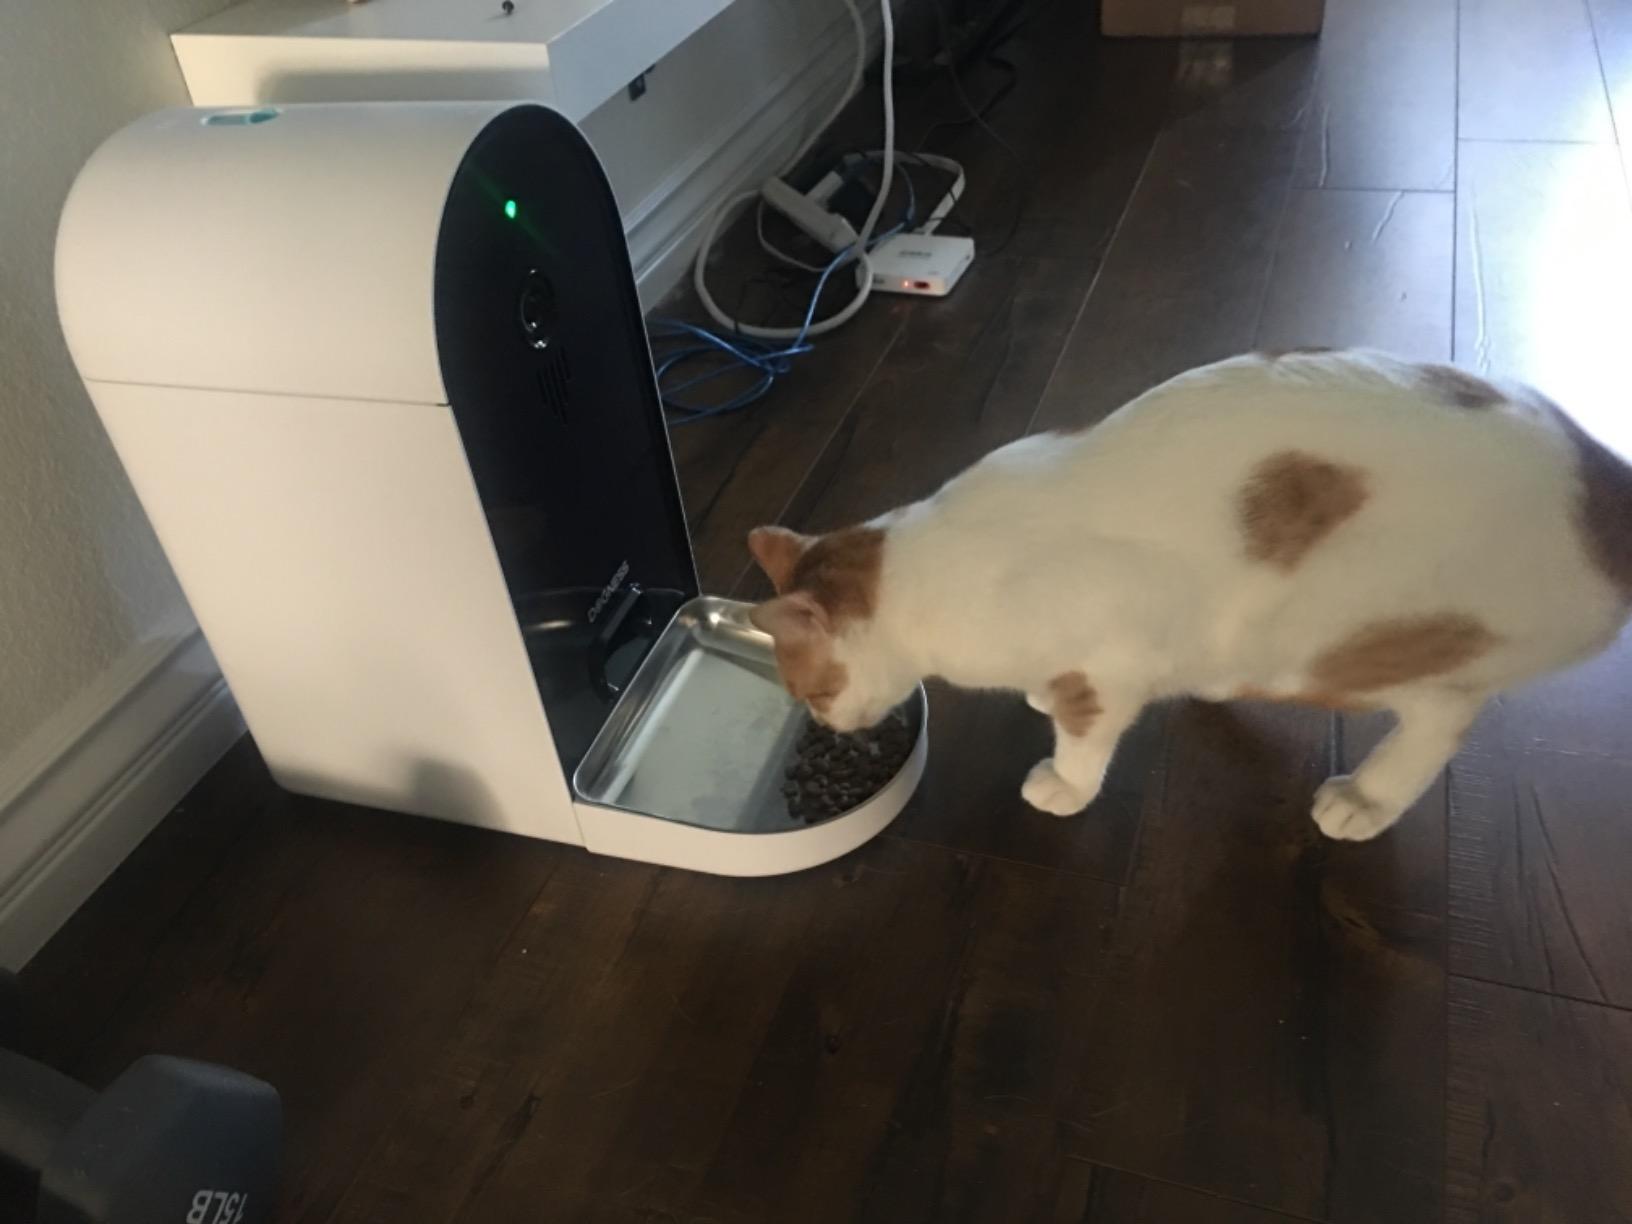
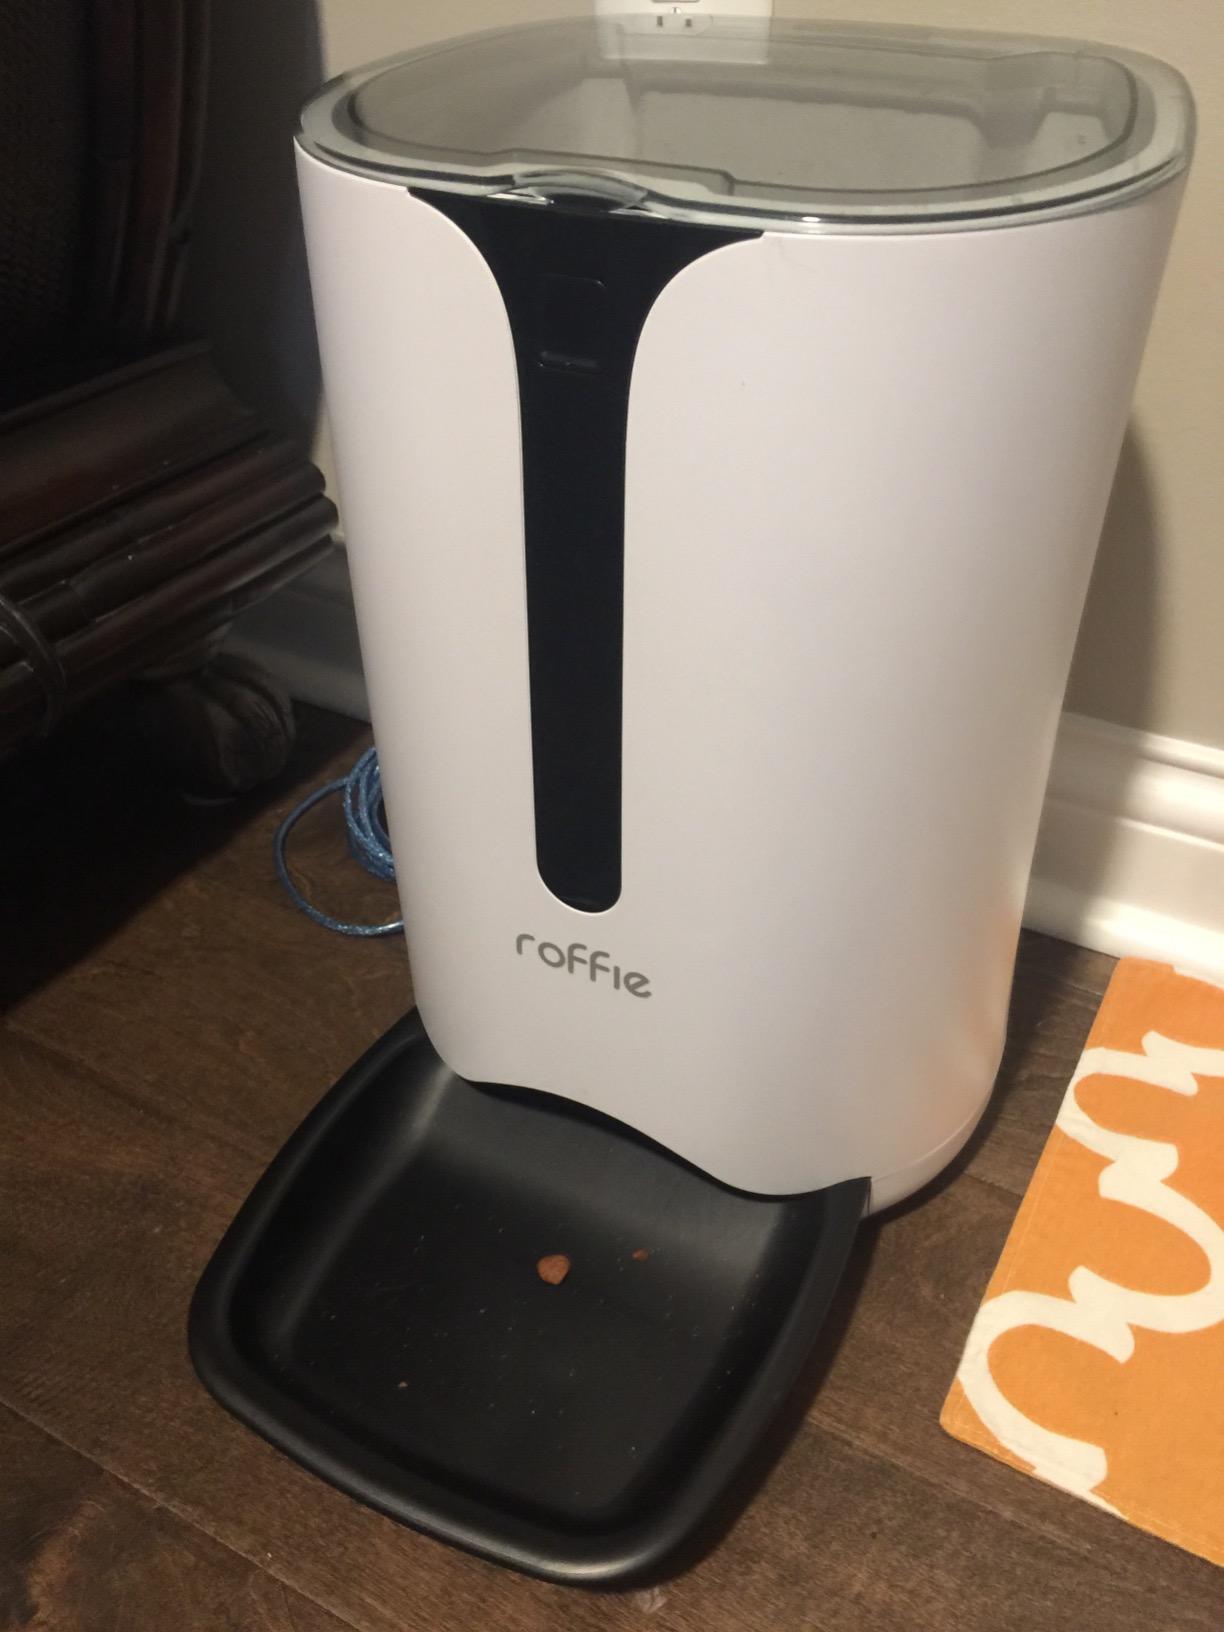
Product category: items_feeder
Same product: no